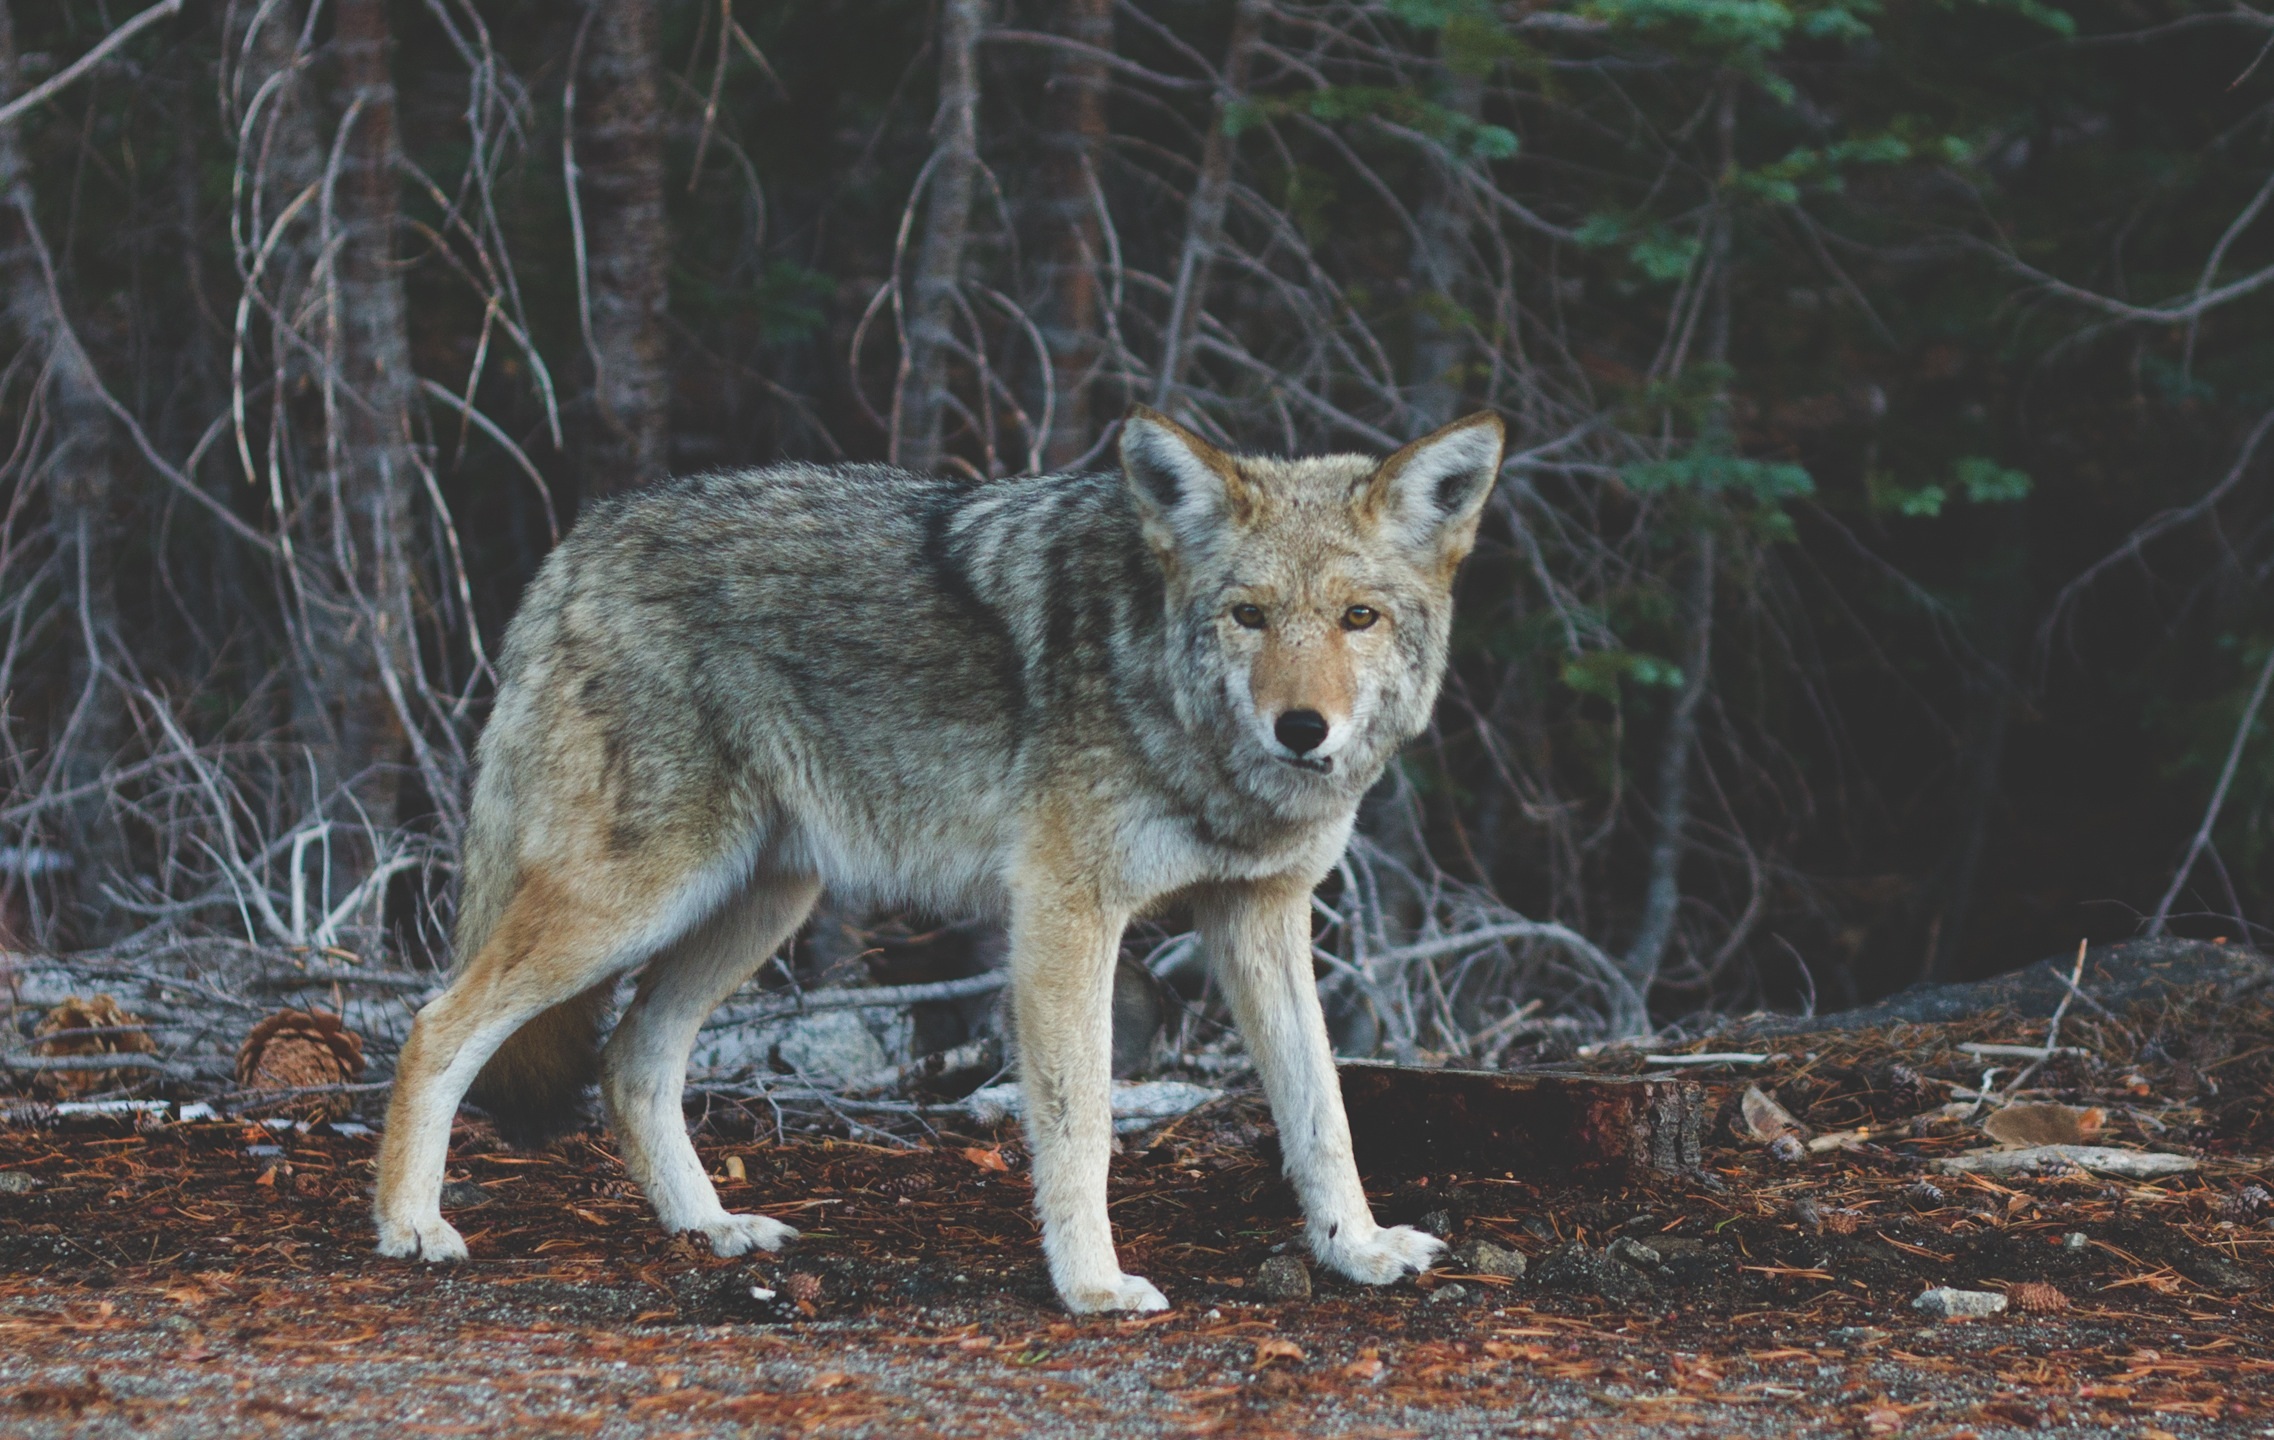
nature, dog, animal, wildlife, wild, fur, mammal, wolf, predator, coyote, fauna, grey, furry, vertebrate, creature, jackal, dog like mammal, red wolf, saarloos wolfdog, wolfdog, czechoslovakian wolfdog, canis lupus tundrarum